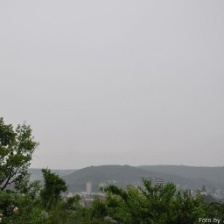
Cloud type: Nimbostratus